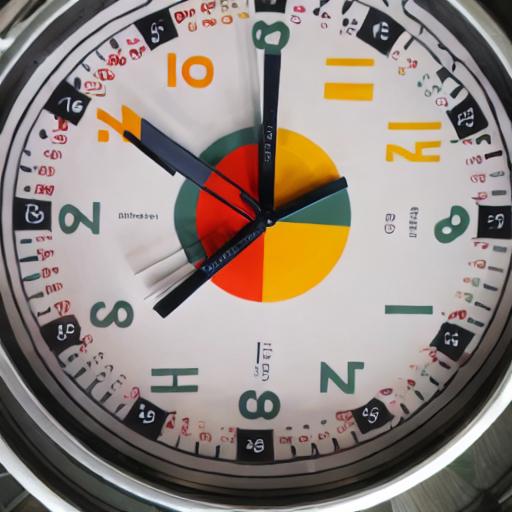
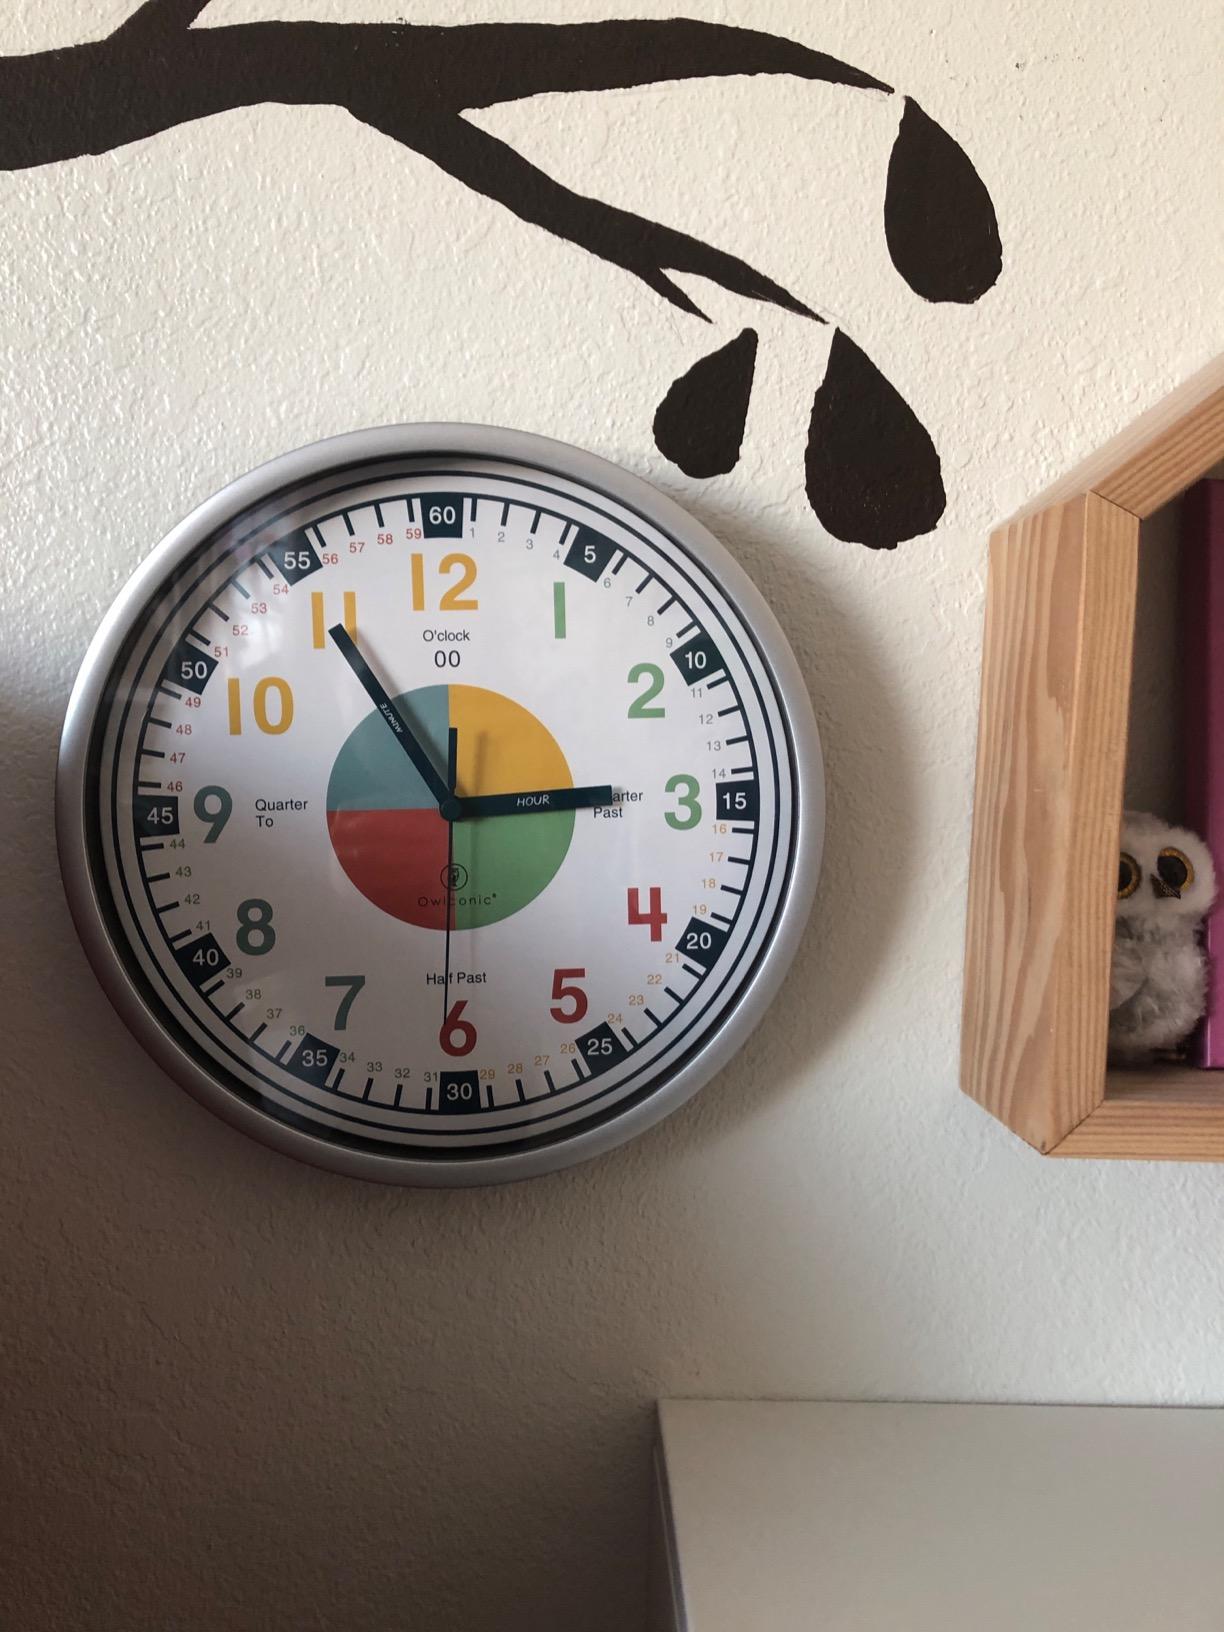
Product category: clock
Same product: no